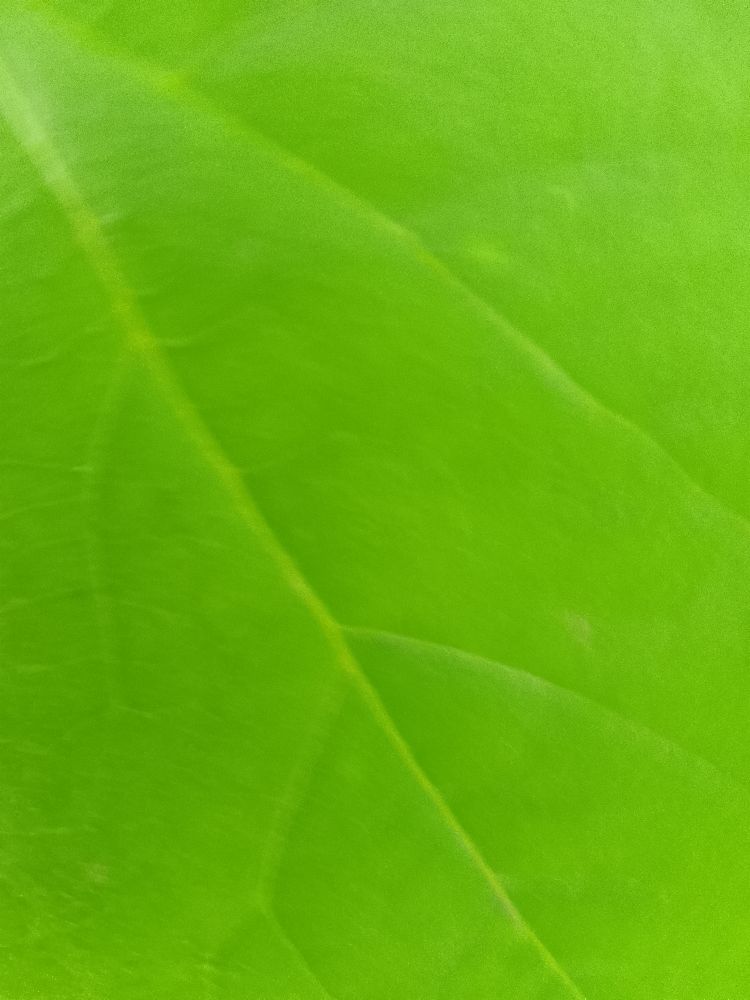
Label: healthy